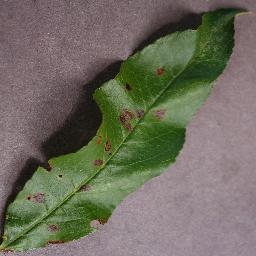
Label: Peach___Bacterial_spot